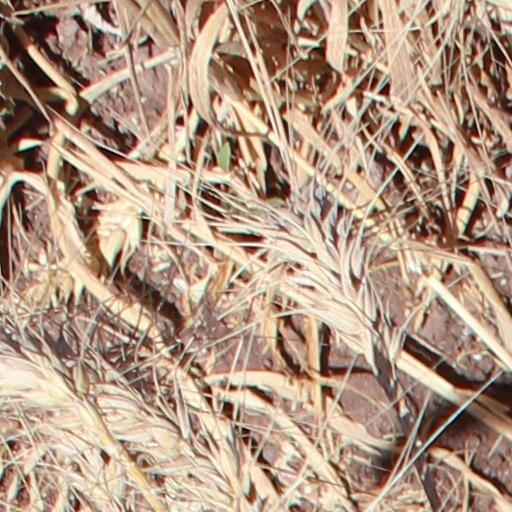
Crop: wheat